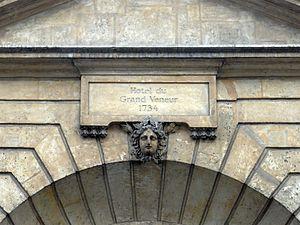
Rue de Turenne n°60 (Inscription et mascaron) - Paris III Hôtel du Grand-Veneur This building is inscrit au titre des Monuments Historiques. It is indexed in the Base Mérimée, a database of architectural heritage maintained by the French Ministry of Culture,
L'hôtel d'Ecquevilly, également appelé hôtel du Grand Veneur, est un hôtel particulier situé à Paris en France.
La rue de Turenne est une voie de Paris située en plein cœur du quartier du Marais dans les 3ᵉ et 4ᵉ arrondissements.